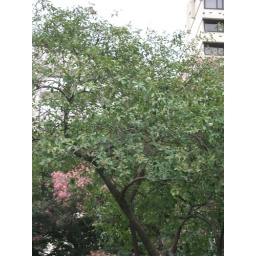
There is a green parrot in this picture